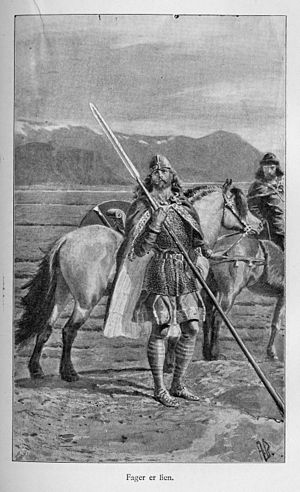
Njáls saga
"""Fager er lien, og aldrig så jeg den fagrere."" Gunnar fra Lidarende afbryder planen om at rejse udenlands, mens han er fredløs, og det bliver hans død.